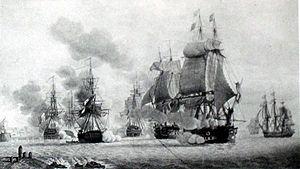
L'Italienne est une frégate de 44 canons en service dans la marine française pendant les guerres napoléoniennes.
La bataille des Sables-d'Olonne met aux prises, le 24 février 1809, une division de 3 frégates françaises à une partie de l'escadre de blocus britannique.